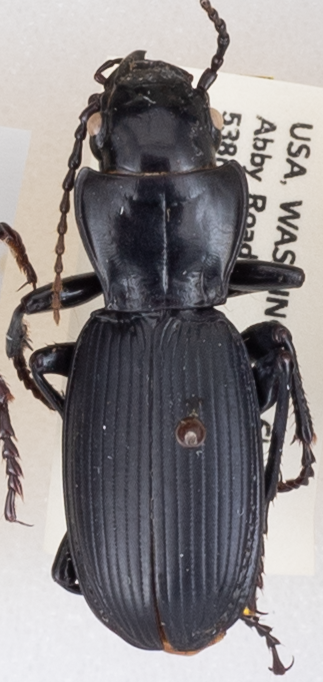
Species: Pterostichus lama
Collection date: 2019-05-14
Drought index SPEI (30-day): -2.09
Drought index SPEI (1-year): -2.09
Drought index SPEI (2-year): -2.09